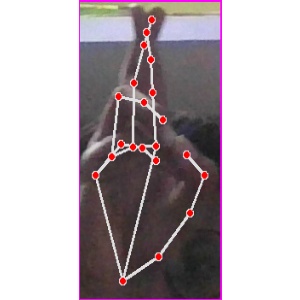
अक्षर: र